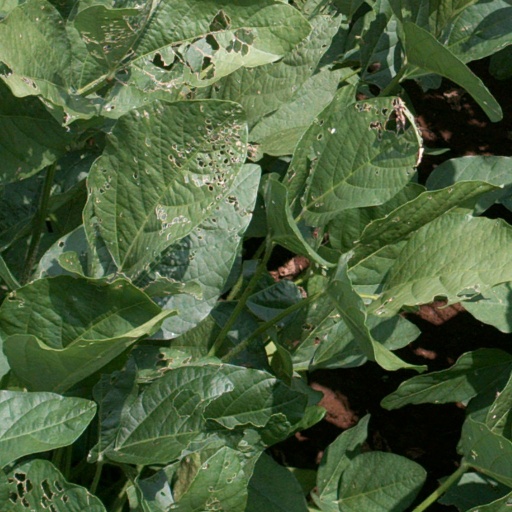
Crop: soybean